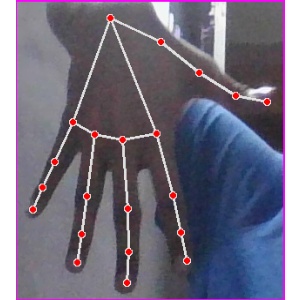
अक्षर: ढ